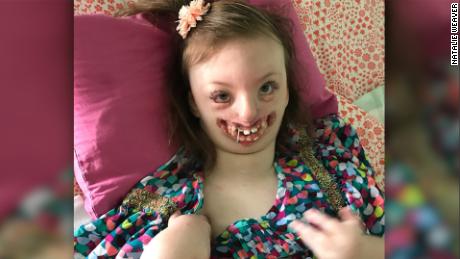
Gender: women